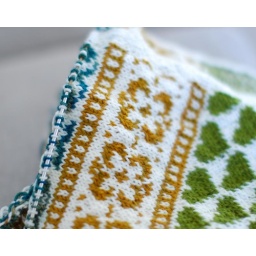
for a girl in the sign of Aries